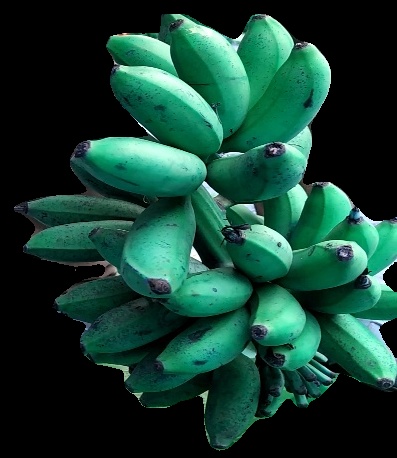
Variety: rasbale
Grade: grade3